1922 London County Council election

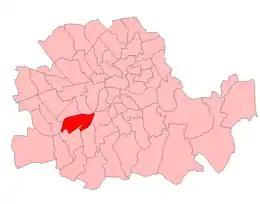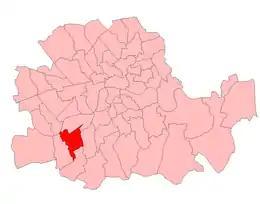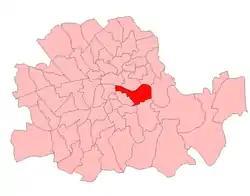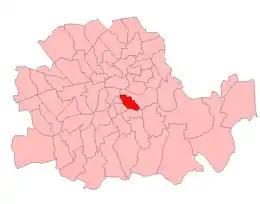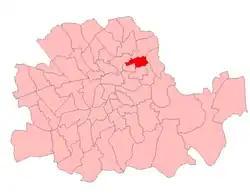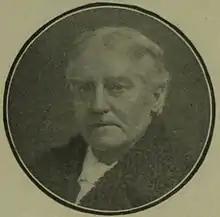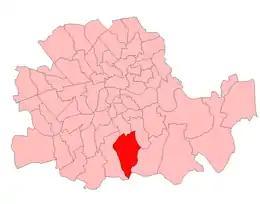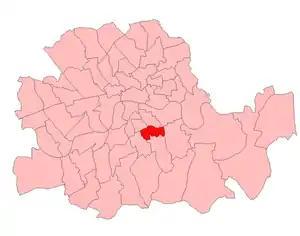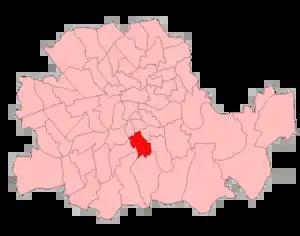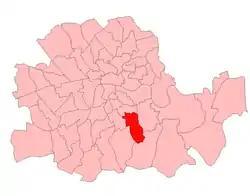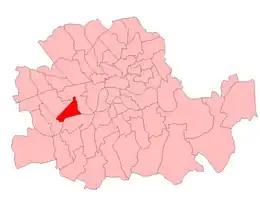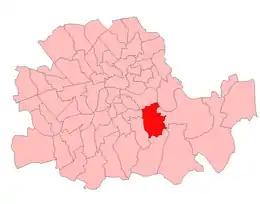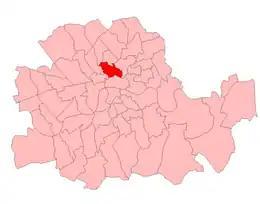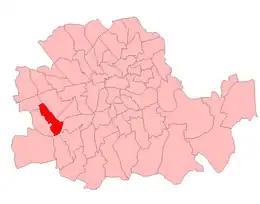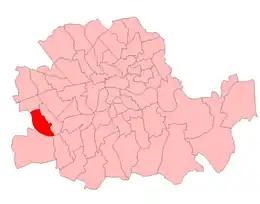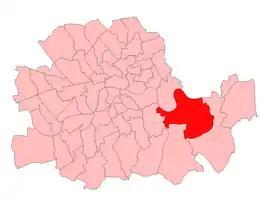
Battersea North
Battersea South
Rotherhithe
Bermondsey West
Bethnal Green N E
Headlam
Dulwich
Camberwell North
Camberwell North West
Peckham
Chelsea
Deptford
Finsbury
Fulham East
Fulham West
Greenwich
Adler
Hackney North
Hackney South
Hammersmith North
Hammersmith South
Hampstead
Holborn
Islington East
Islington North
Islington South
Islington West
Kensington North
Kensington South
Brixton
Kennington
Lambeth North
Norwood
Lewisham East
Lewisham West
Paddington North
Paddington South
Bow and Bromley
Poplar South
St Marylebone
St Pancras North
St Pancras South East
St Pancras South West
Shoreditch
Southwark North
Southwark South East
Limehouse
Mile End
Whitechapel & St George's
Stoke Newington
Balham and Tooting
Wandsworth Central
Clapham constituency
Putney
Streatham
Abbey
St George's
Woolwich East
Woolwich West

After the elections, there were eleven aldermanic vacancies and the following alderman were appointed by the newly elected council;